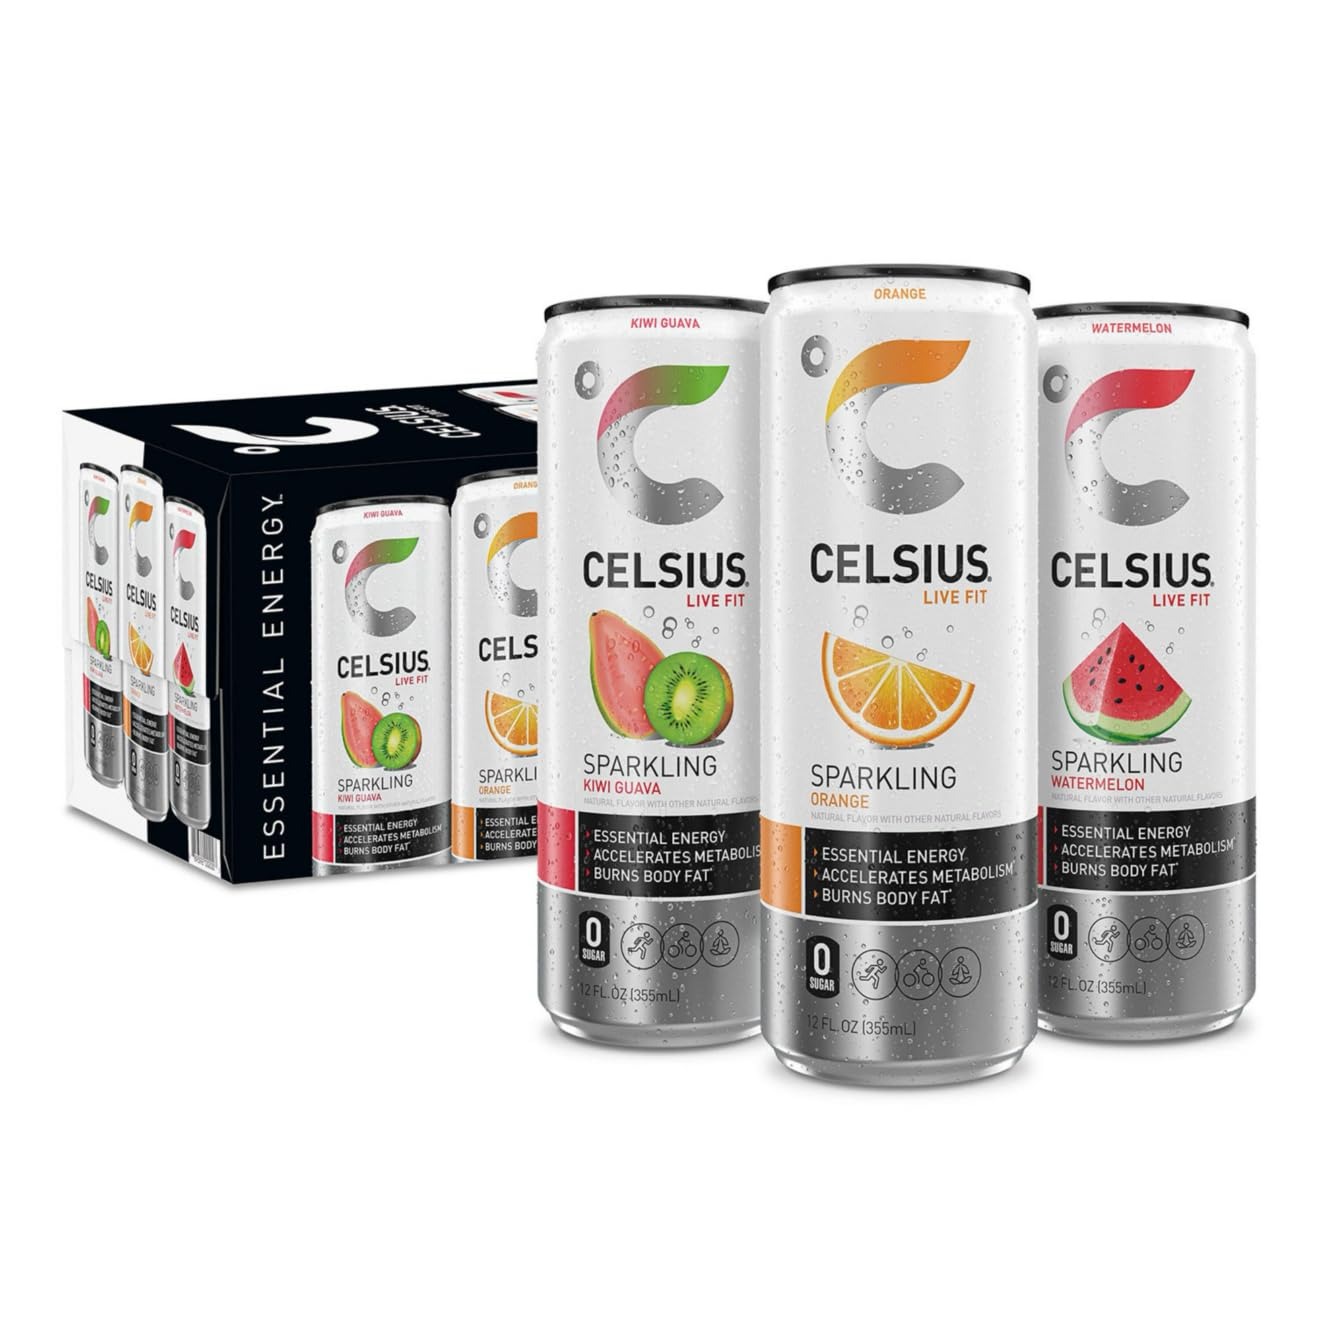
Item Name: Celsius Essential Energy Sparkling Variety Pack (12 fl. oz., 18 pk.)
Bullet Point: celsius sparkling variety
Value: 216.0
Unit: Fl Oz

Price: 20.99